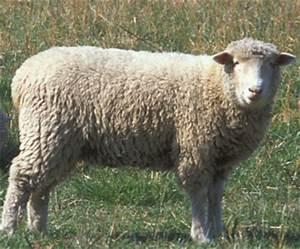
sheep